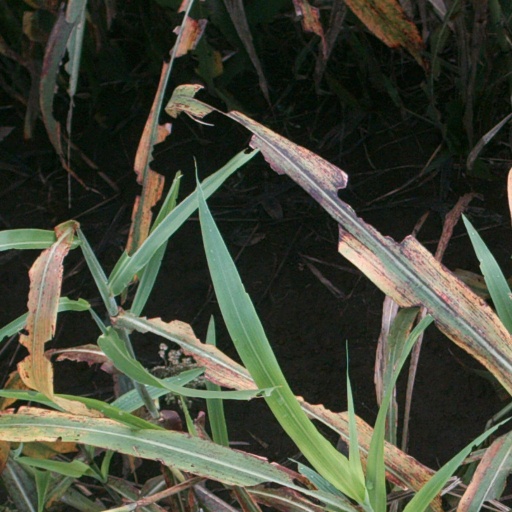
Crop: sorghum